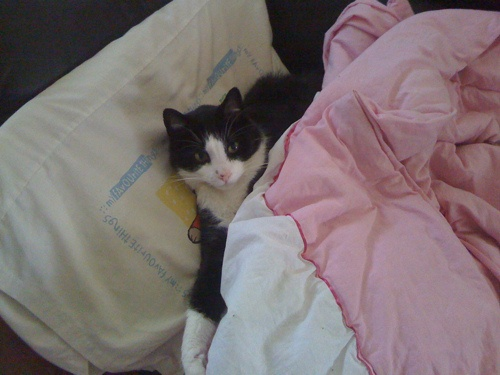
a black and white cat laying on the bed next to the pillow
A cat is tucked into a bed with its head on a pillow.
A black and white cat laying in bed
A black and white cat laying inside of a bed.
a cat laying on a pillow underneath the covers in a bed